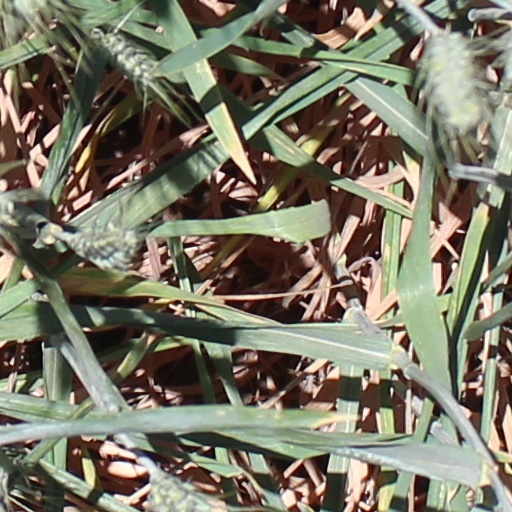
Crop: wheat